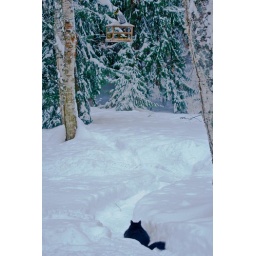
Min sitting under the bird feeder hoping a bird will fall out I guess